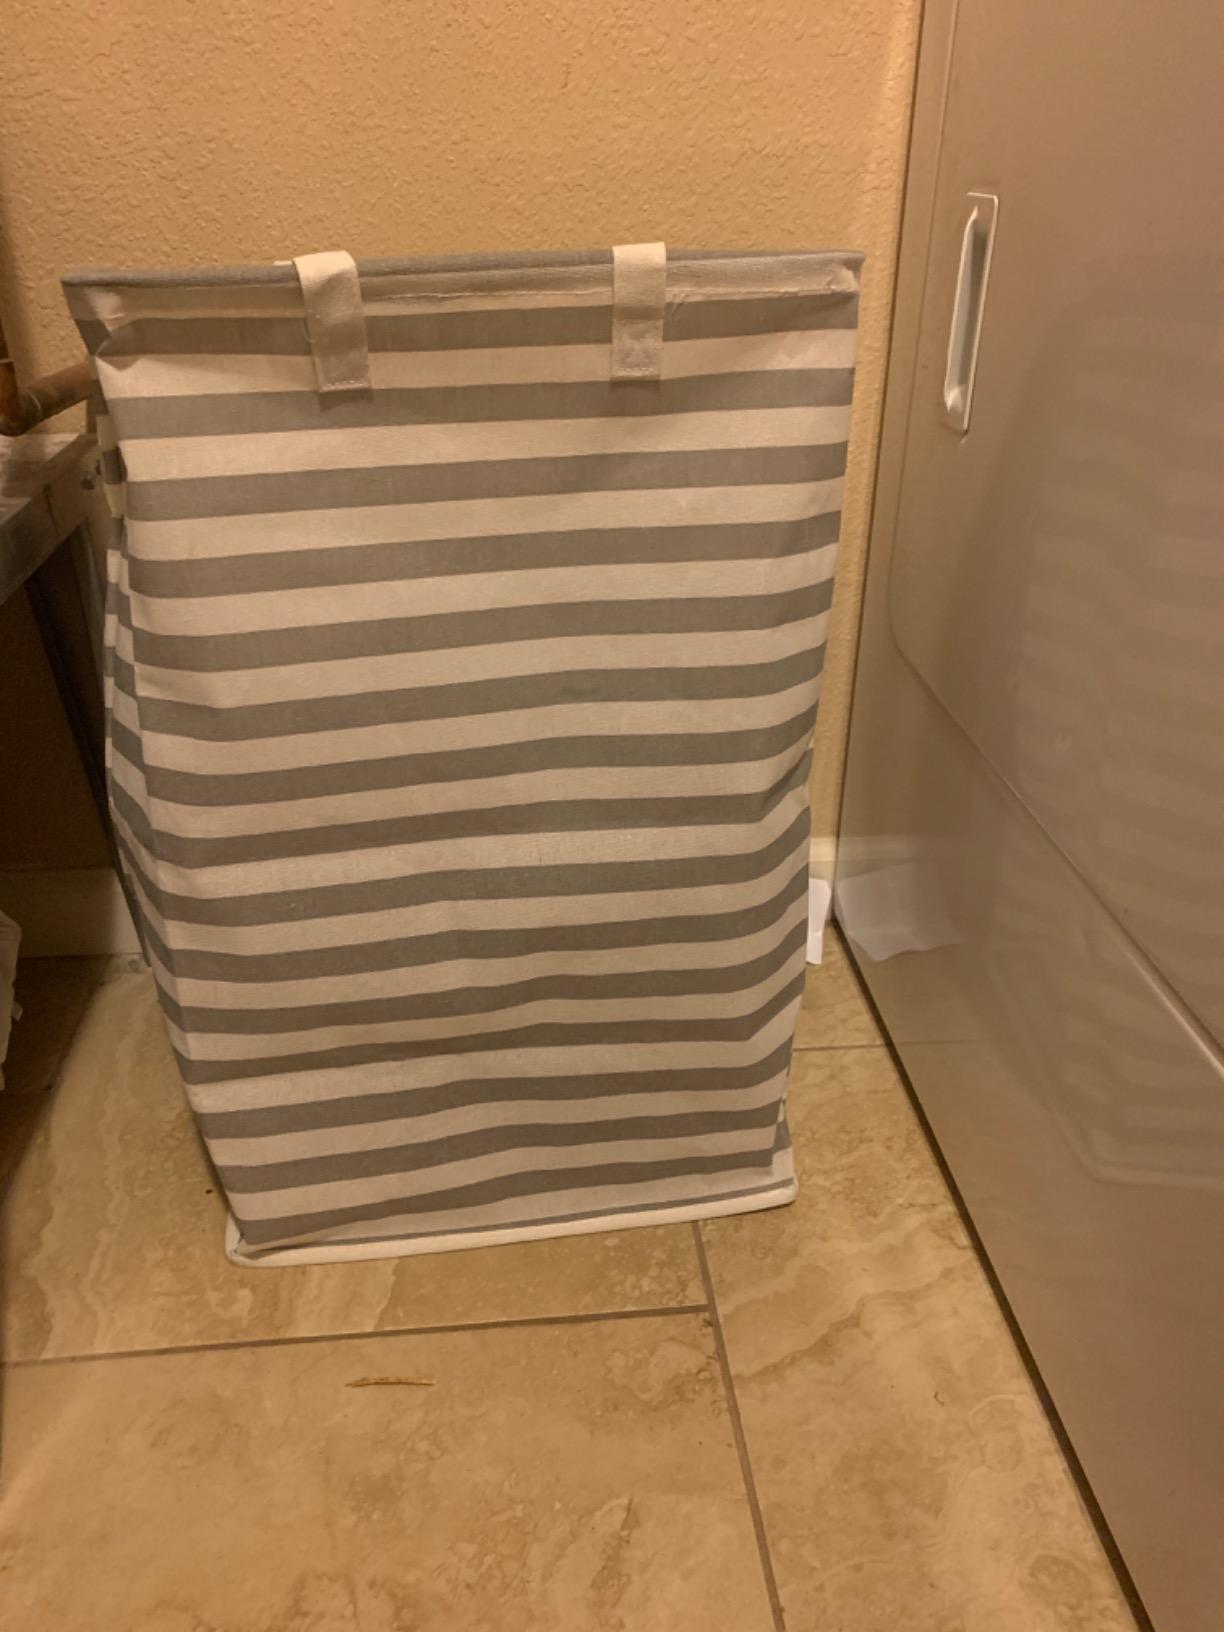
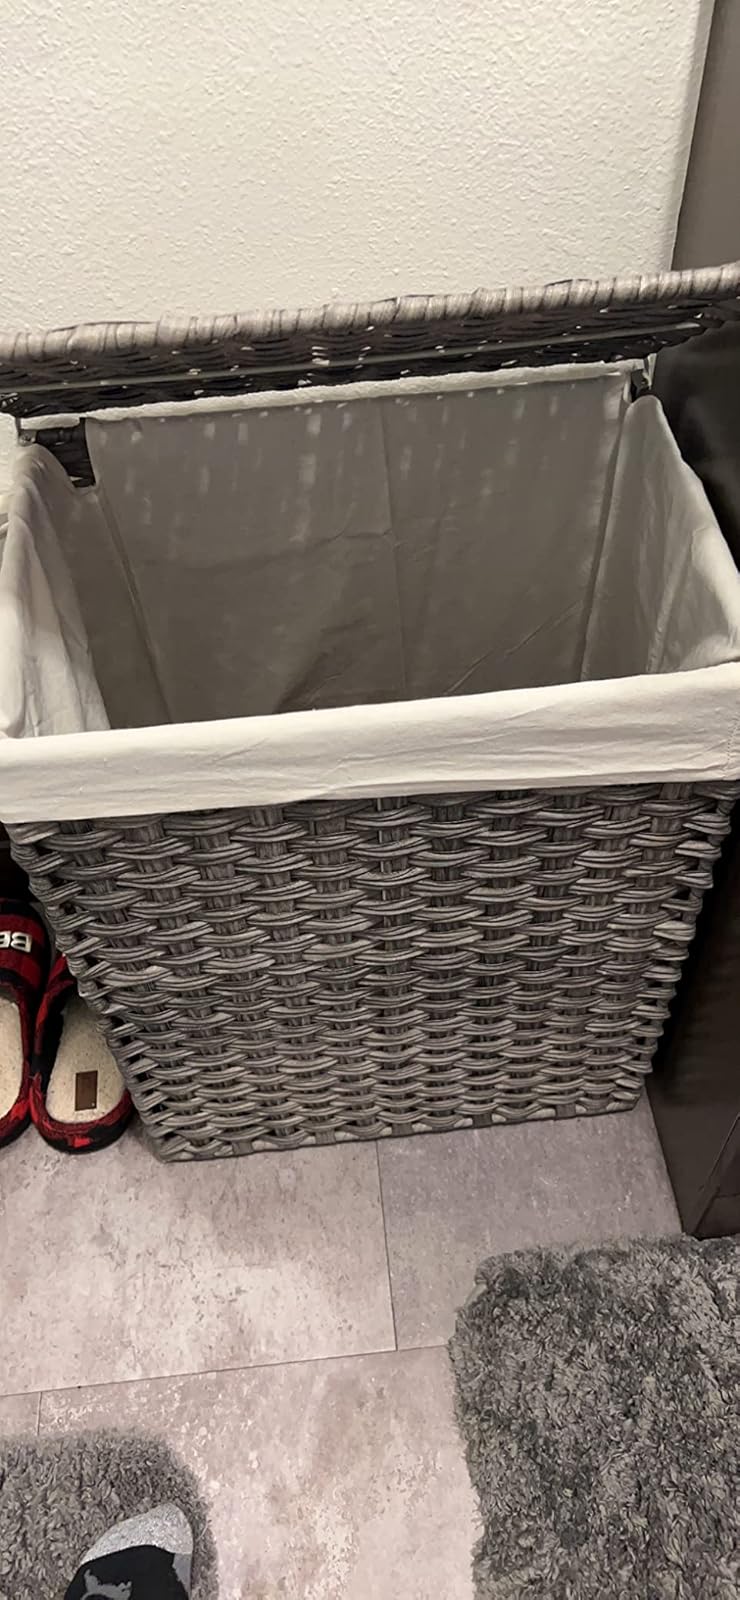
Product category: items_hamper
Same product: no